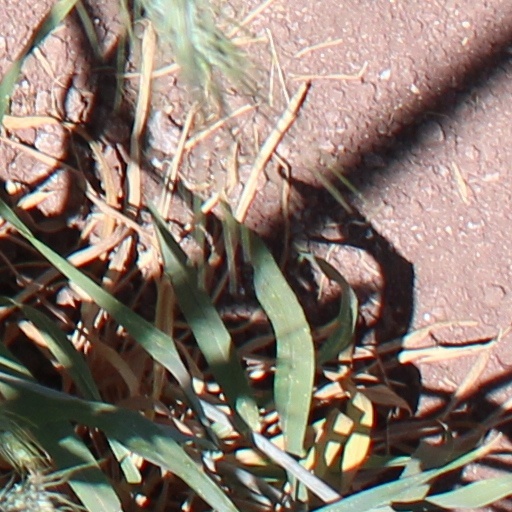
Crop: wheat